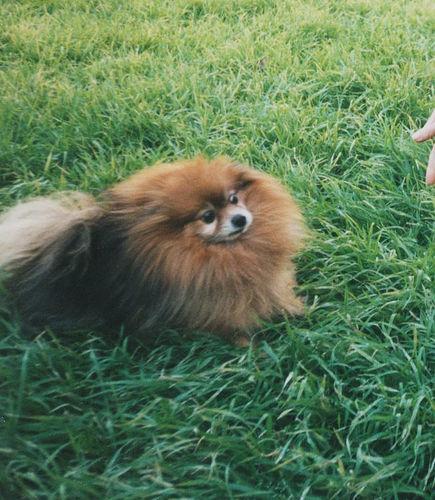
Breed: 1936-n000005-Pomeranian